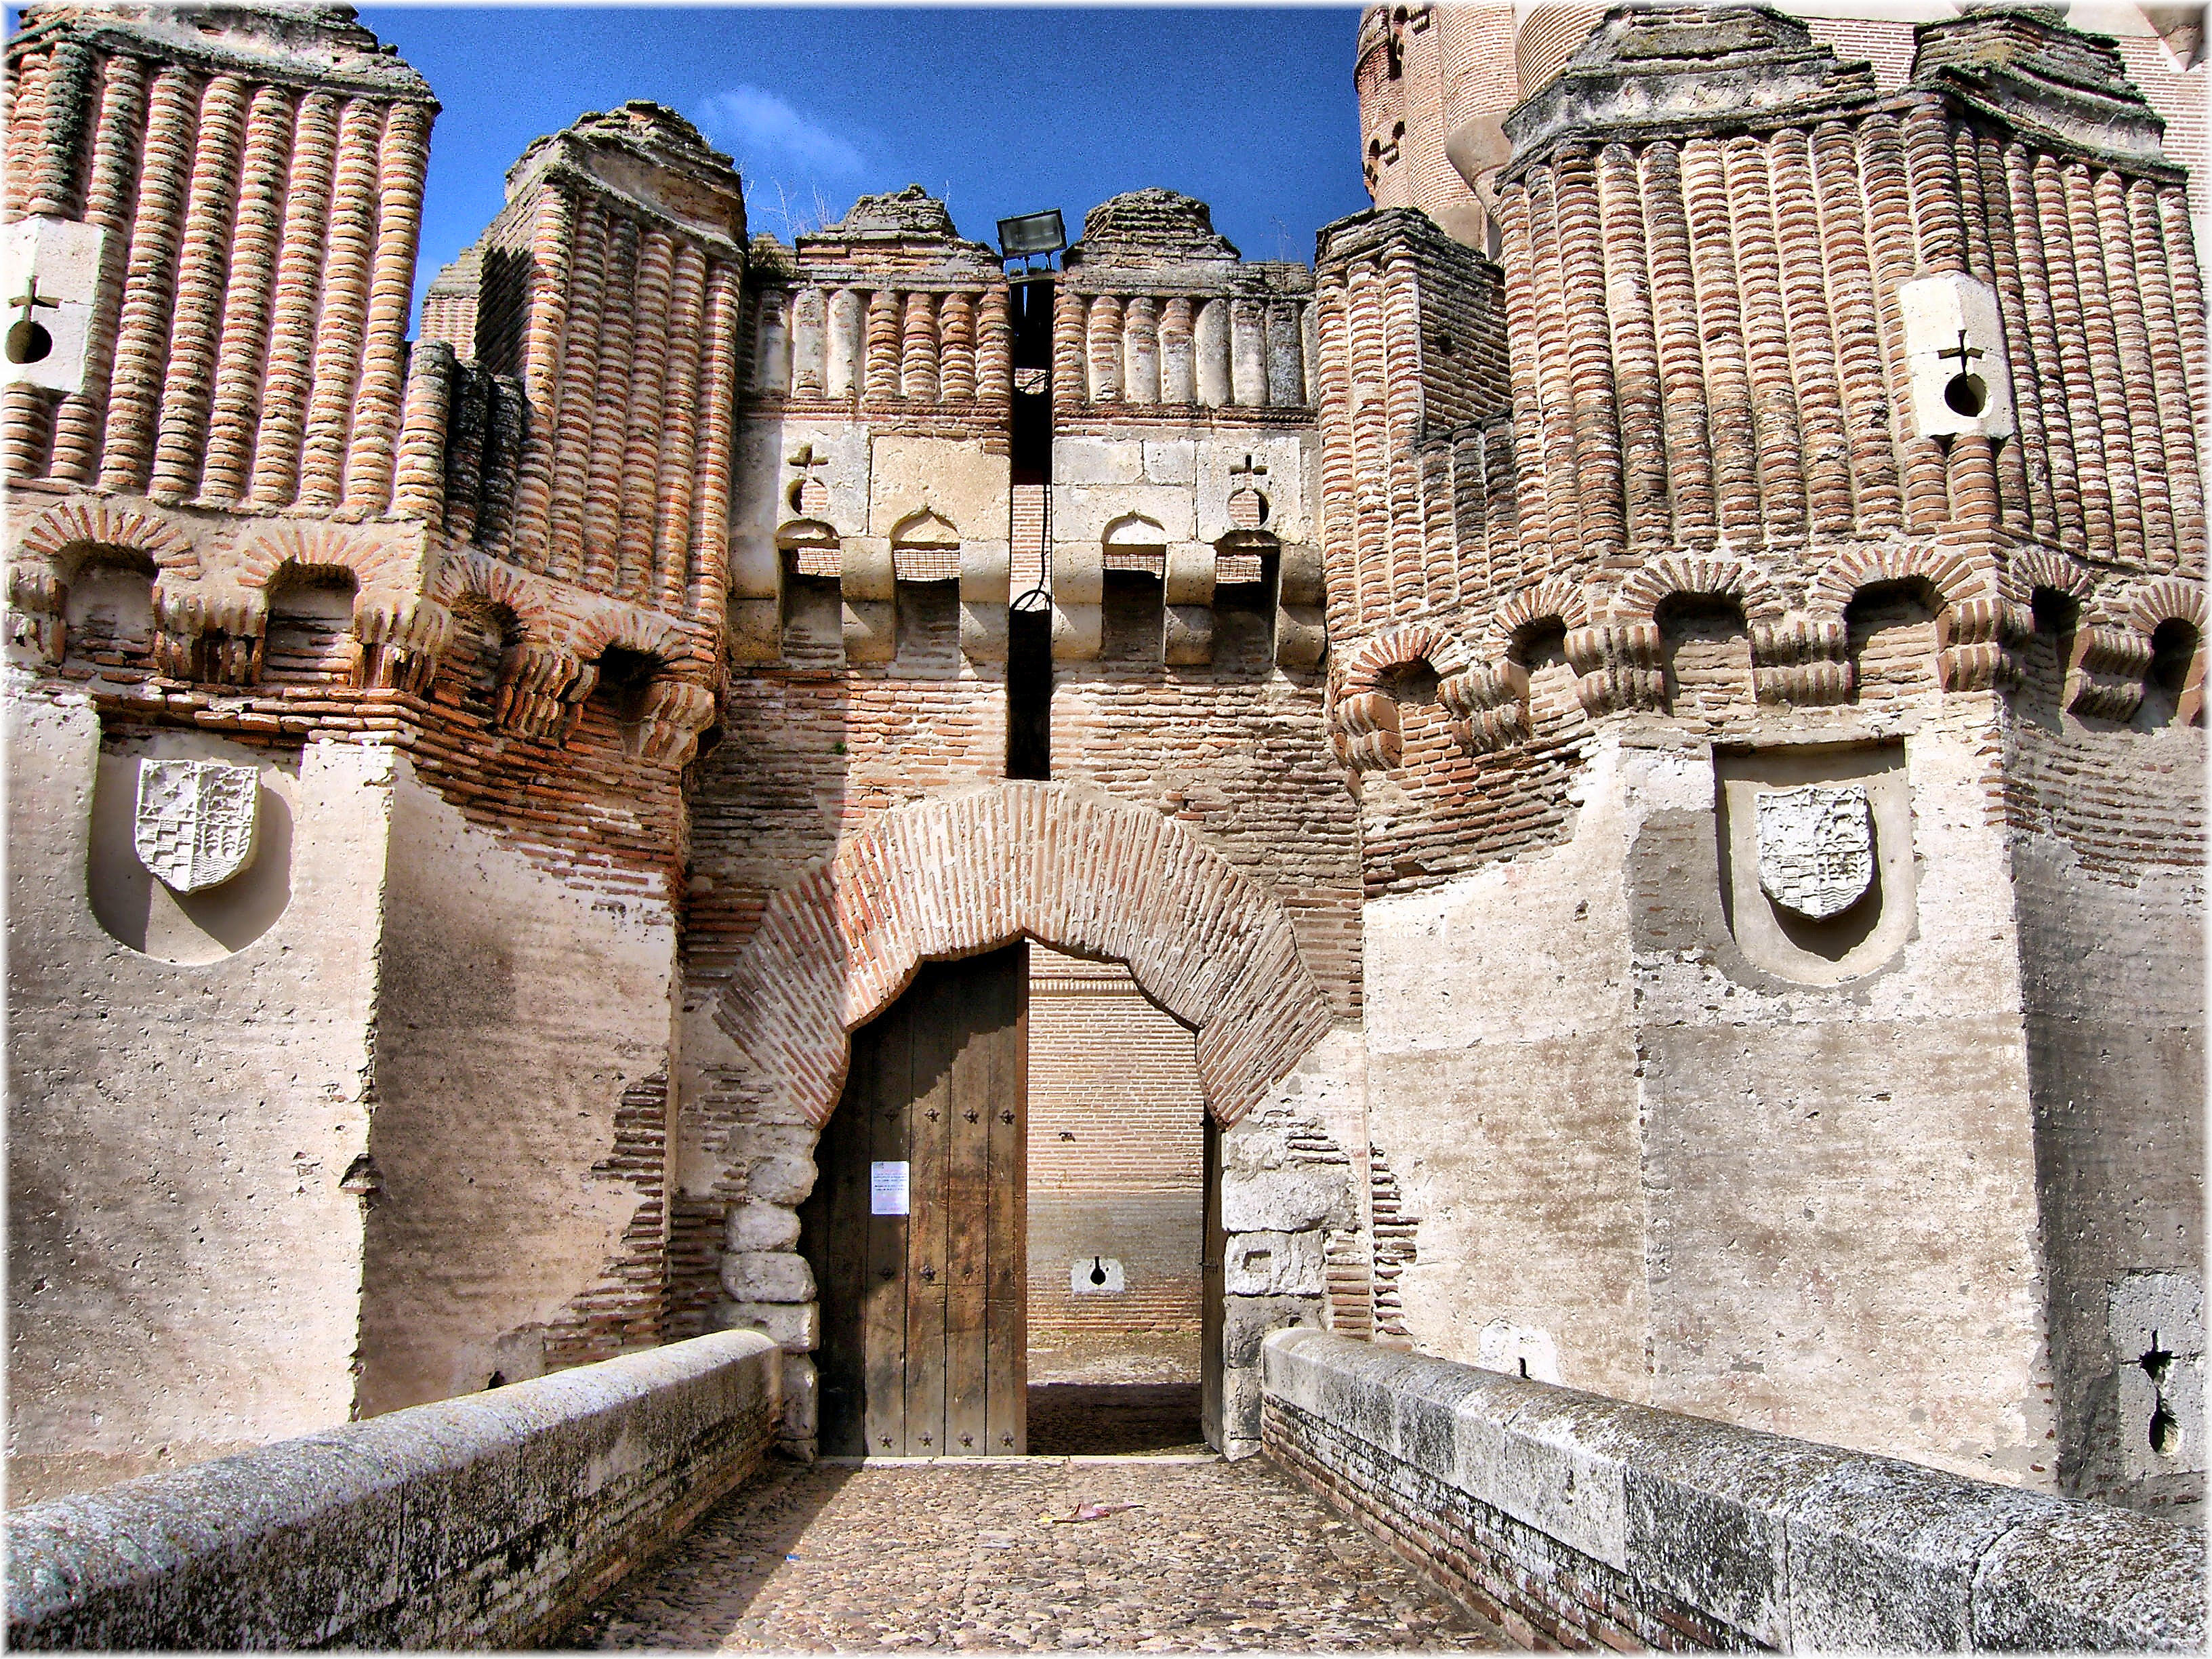
street, town, wall, europe, castle, facade, medieval, spain, espagne, ruins, europa, coca, castillo, history, fortaleza, castillayleon, segovia, espanha, middle ages, espana, castelo, castillaleon, fortificacion, mozarabe, provinciadesegovia, provinciasegovia, catillodecoca, ancient history, human settlement